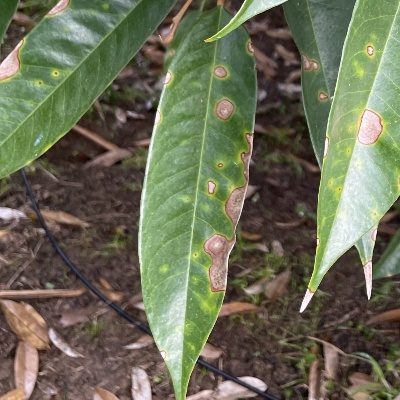
Label: Leaf_Phomopsis